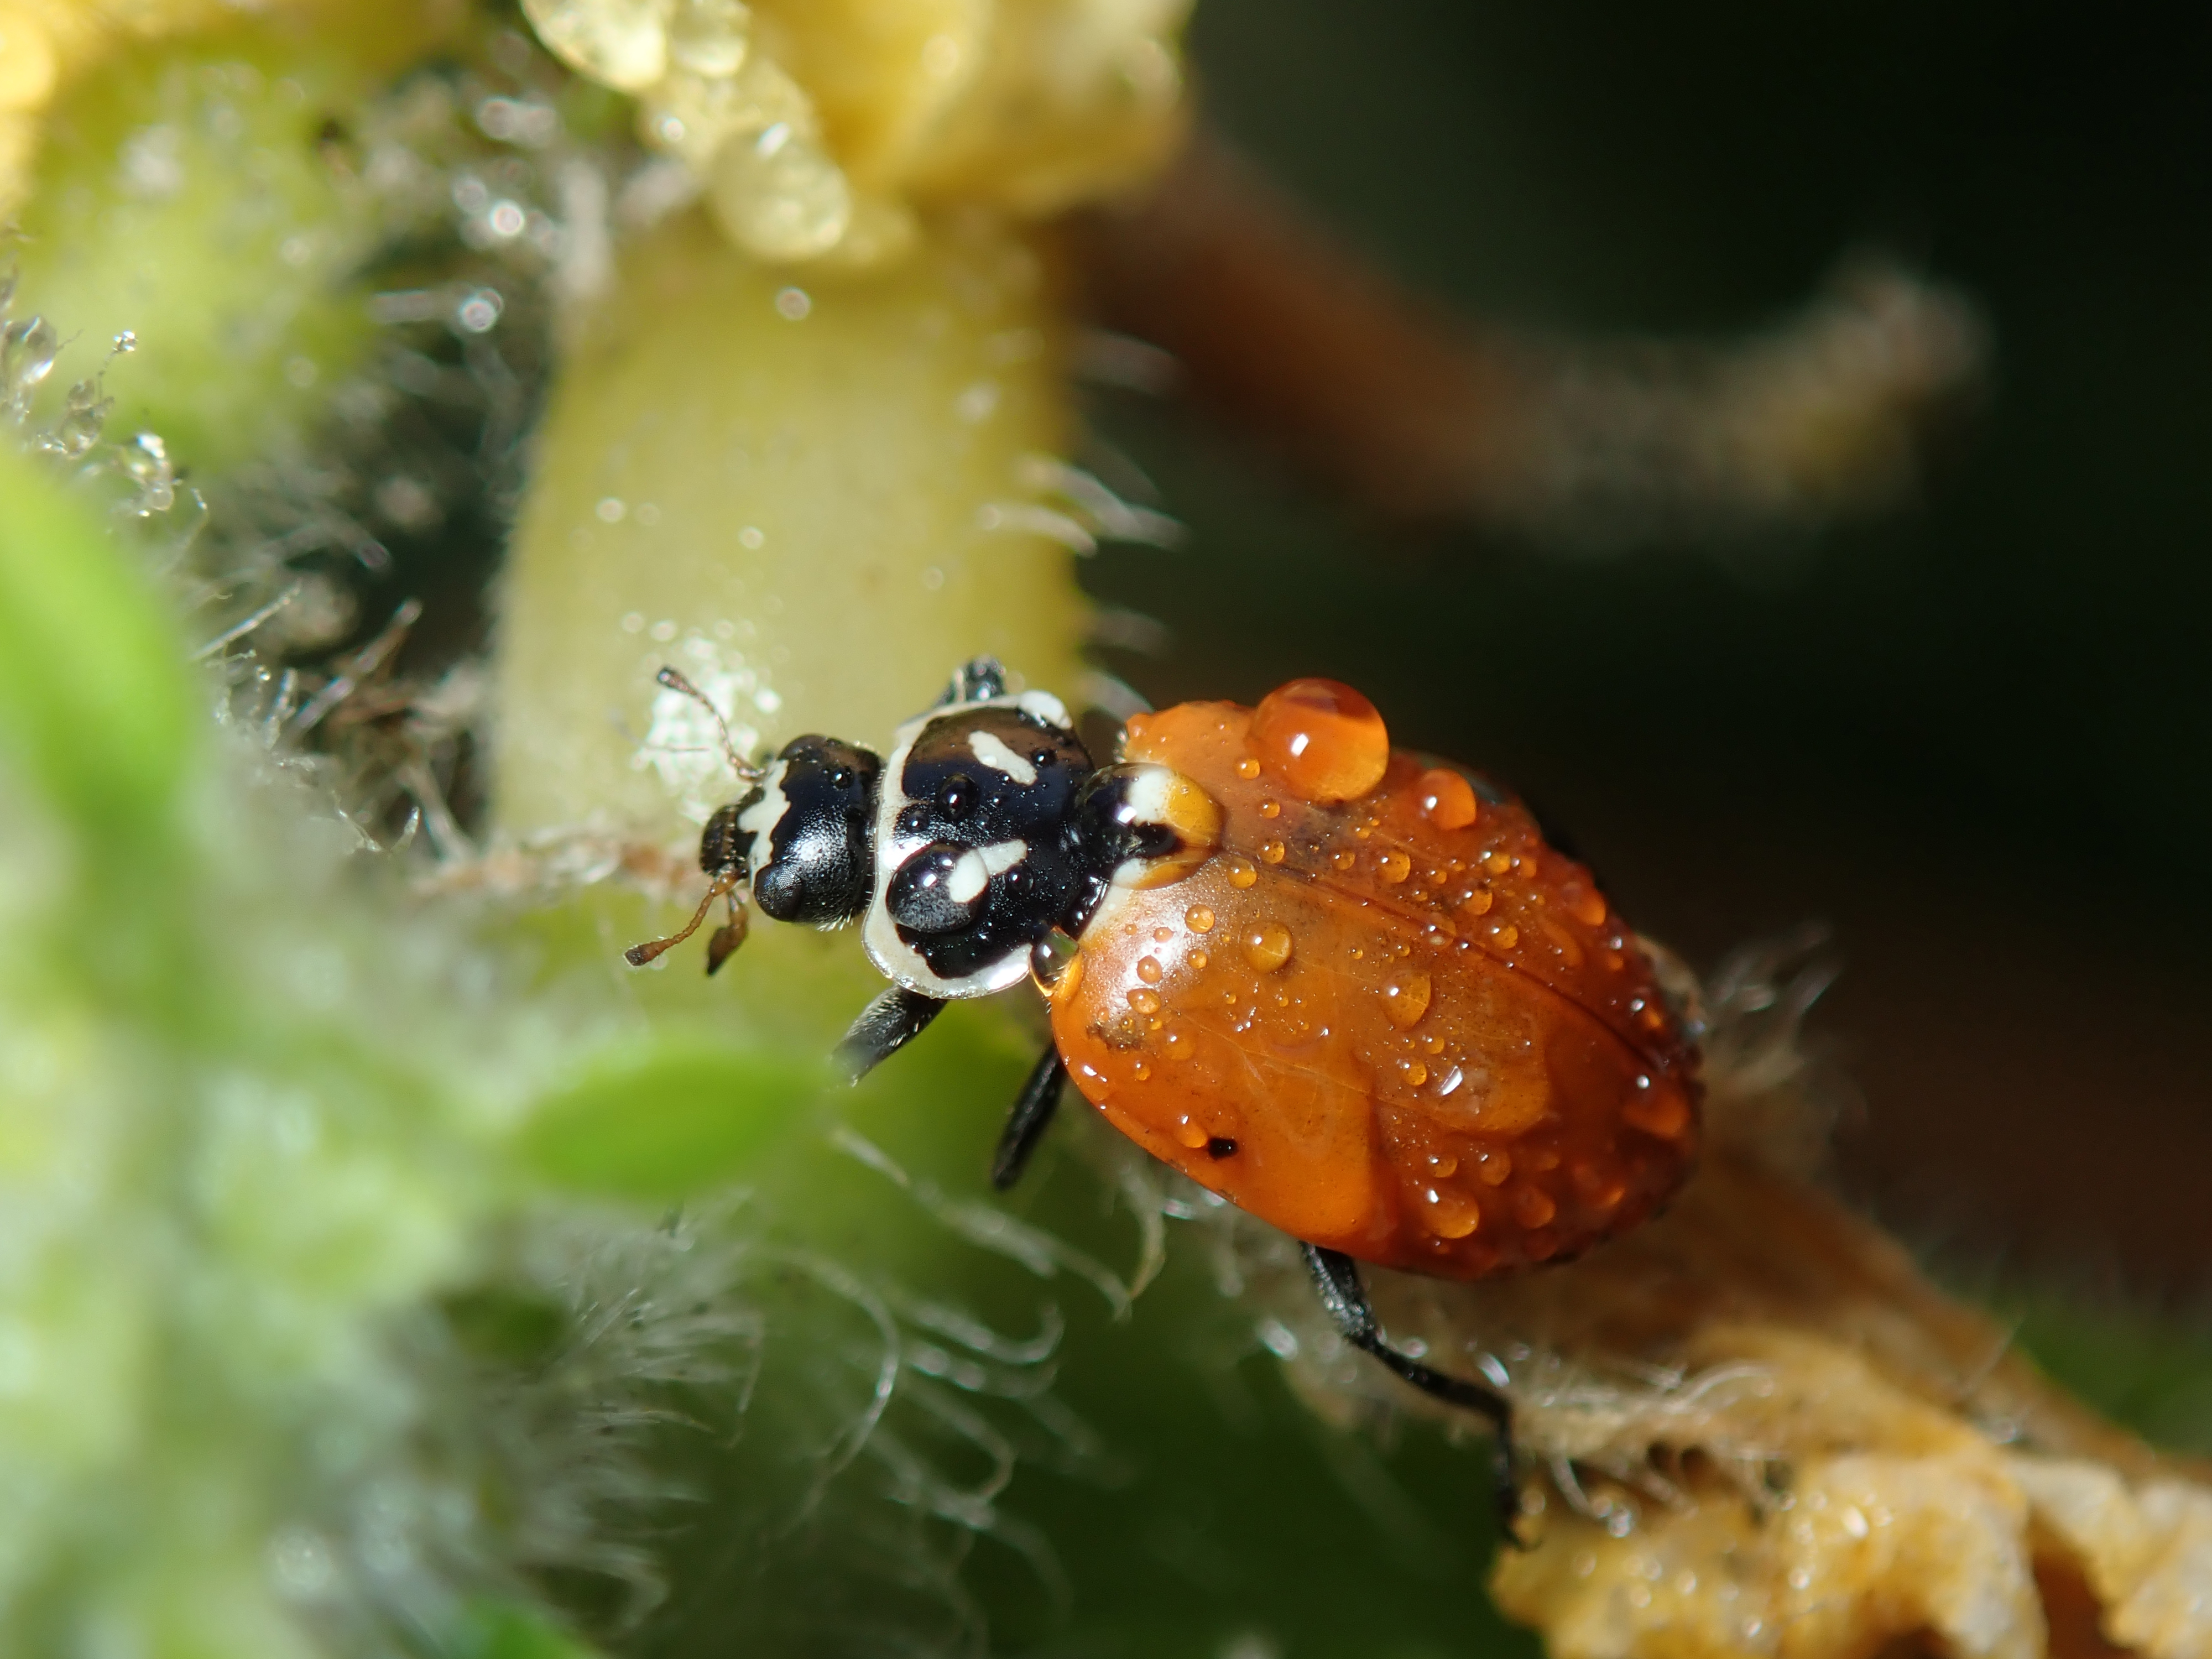
insect, ladybug, macro photography, fauna, invertebrate, close up, beetle, organism, pest, ladybird, arthropod, membrane winged insect